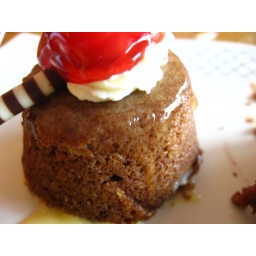
Chocolate cake with whipped cream and a cherry under a jellyish coating, and striped chocolate on the side